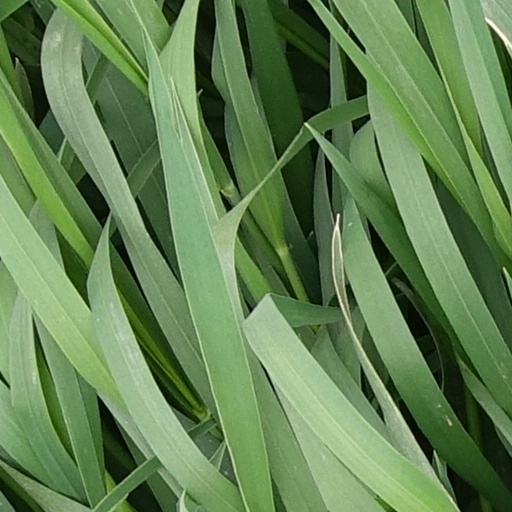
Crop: wheat